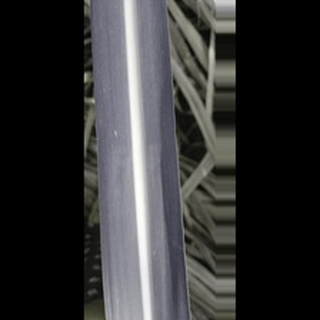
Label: healthy_sugarcane